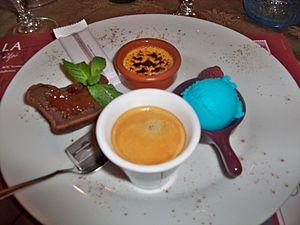
Café gourmand
Le café gourmand est un concept culinaire qui regroupe en un seul plat le dessert et le traditionnel café de fin de repas. Le même principe est parfois proposé avec du thé sous le nom de thé gourmand.